Dominican Republic

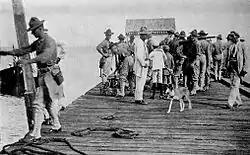
The United States Marine Corps landing on Dominican soil in 1916

By 1865, the Dominican forces had confined the Spanish troops to Santo Domingo, and the Spaniards were afraid to venture outside the capital. After nearly two years of fighting, Spain abandoned the island in July 1865. One military historian estimates Spanish casualties at 10,888 killed or wounded in action and thousands dead from yellow fever, while the Dominican forces fighting for Spain suffered 10,000 casualties. Another military historian estimates that Spain lost 18,000 dead, a figure that does not include the Dominicans, Cubans, and Puerto Ricans fighting alongside them. The Dominicans fighting for independence against Spain suffered more than 4,000 dead.